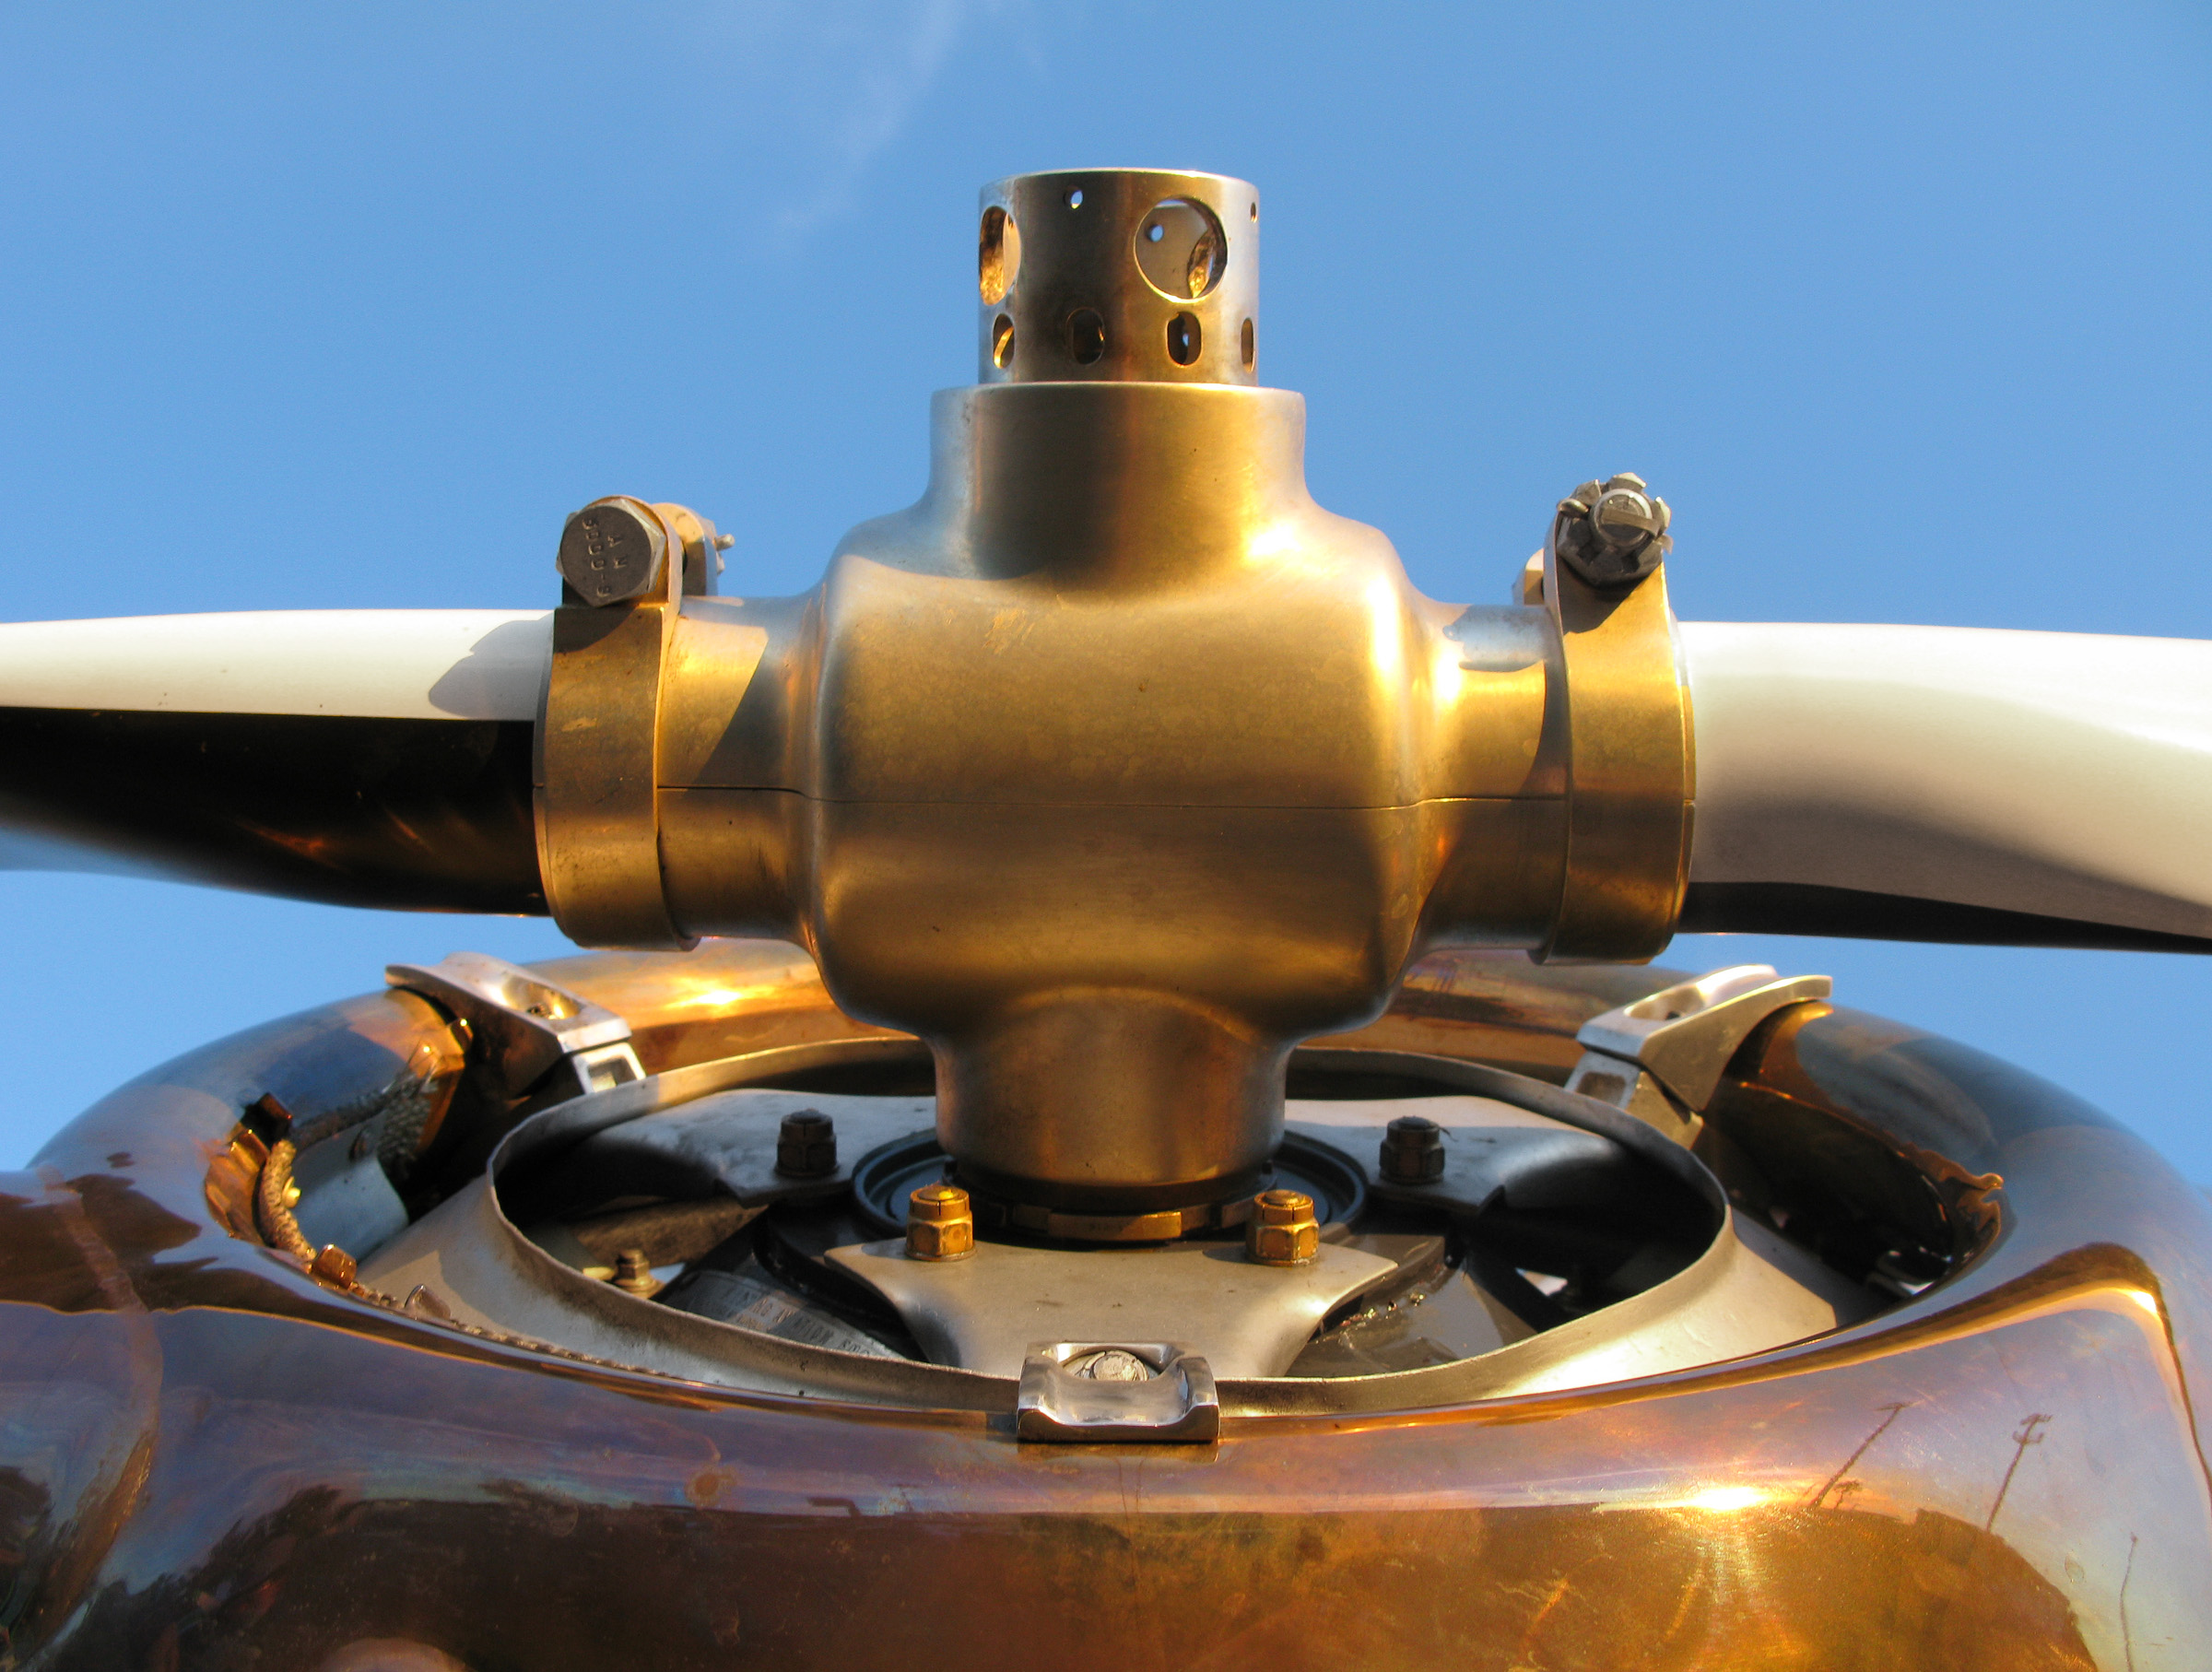
wheel, vehicle, pilot, planes, airshow, journalism, northerncalifornia, aircraft engine